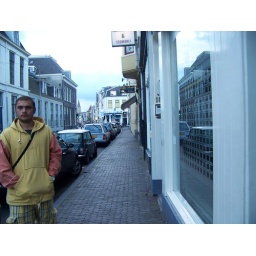
coloured boy in blue environment